Nick Pivetta

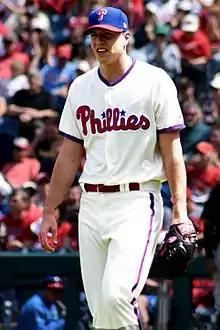
Nick Pivetta in 2018

In 2018, Pivetta was 7–14 with a 4.77 ERA, 5th in the National League with 10.32 strikeouts-per-9-innings-pitched (the 2nd-highest rate of any Phillie pitcher in franchise history, behind Curt Schilling's 11.29 in 1997), 8th in the NL in strikeouts (188) and wild pitches (11), 9th in the NL in games started (32) and strikeouts/walk (3.69), and led the major leagues in allowing opposing batters the highest batting average on balls in play (.326). He struck out a career-high 13 batters on June 18 against St. Louis. His fastball was clocked as high as 98 miles per hour.